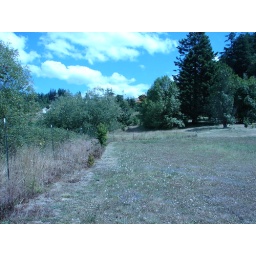
Myrtle point crater lake real estate houses in Oregon 2007 043